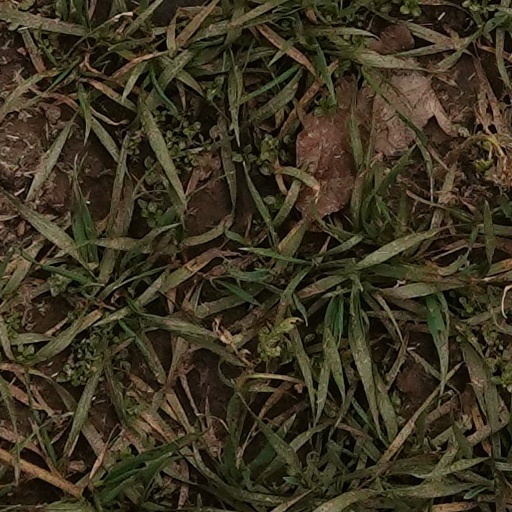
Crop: wheat